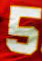
Number: 5